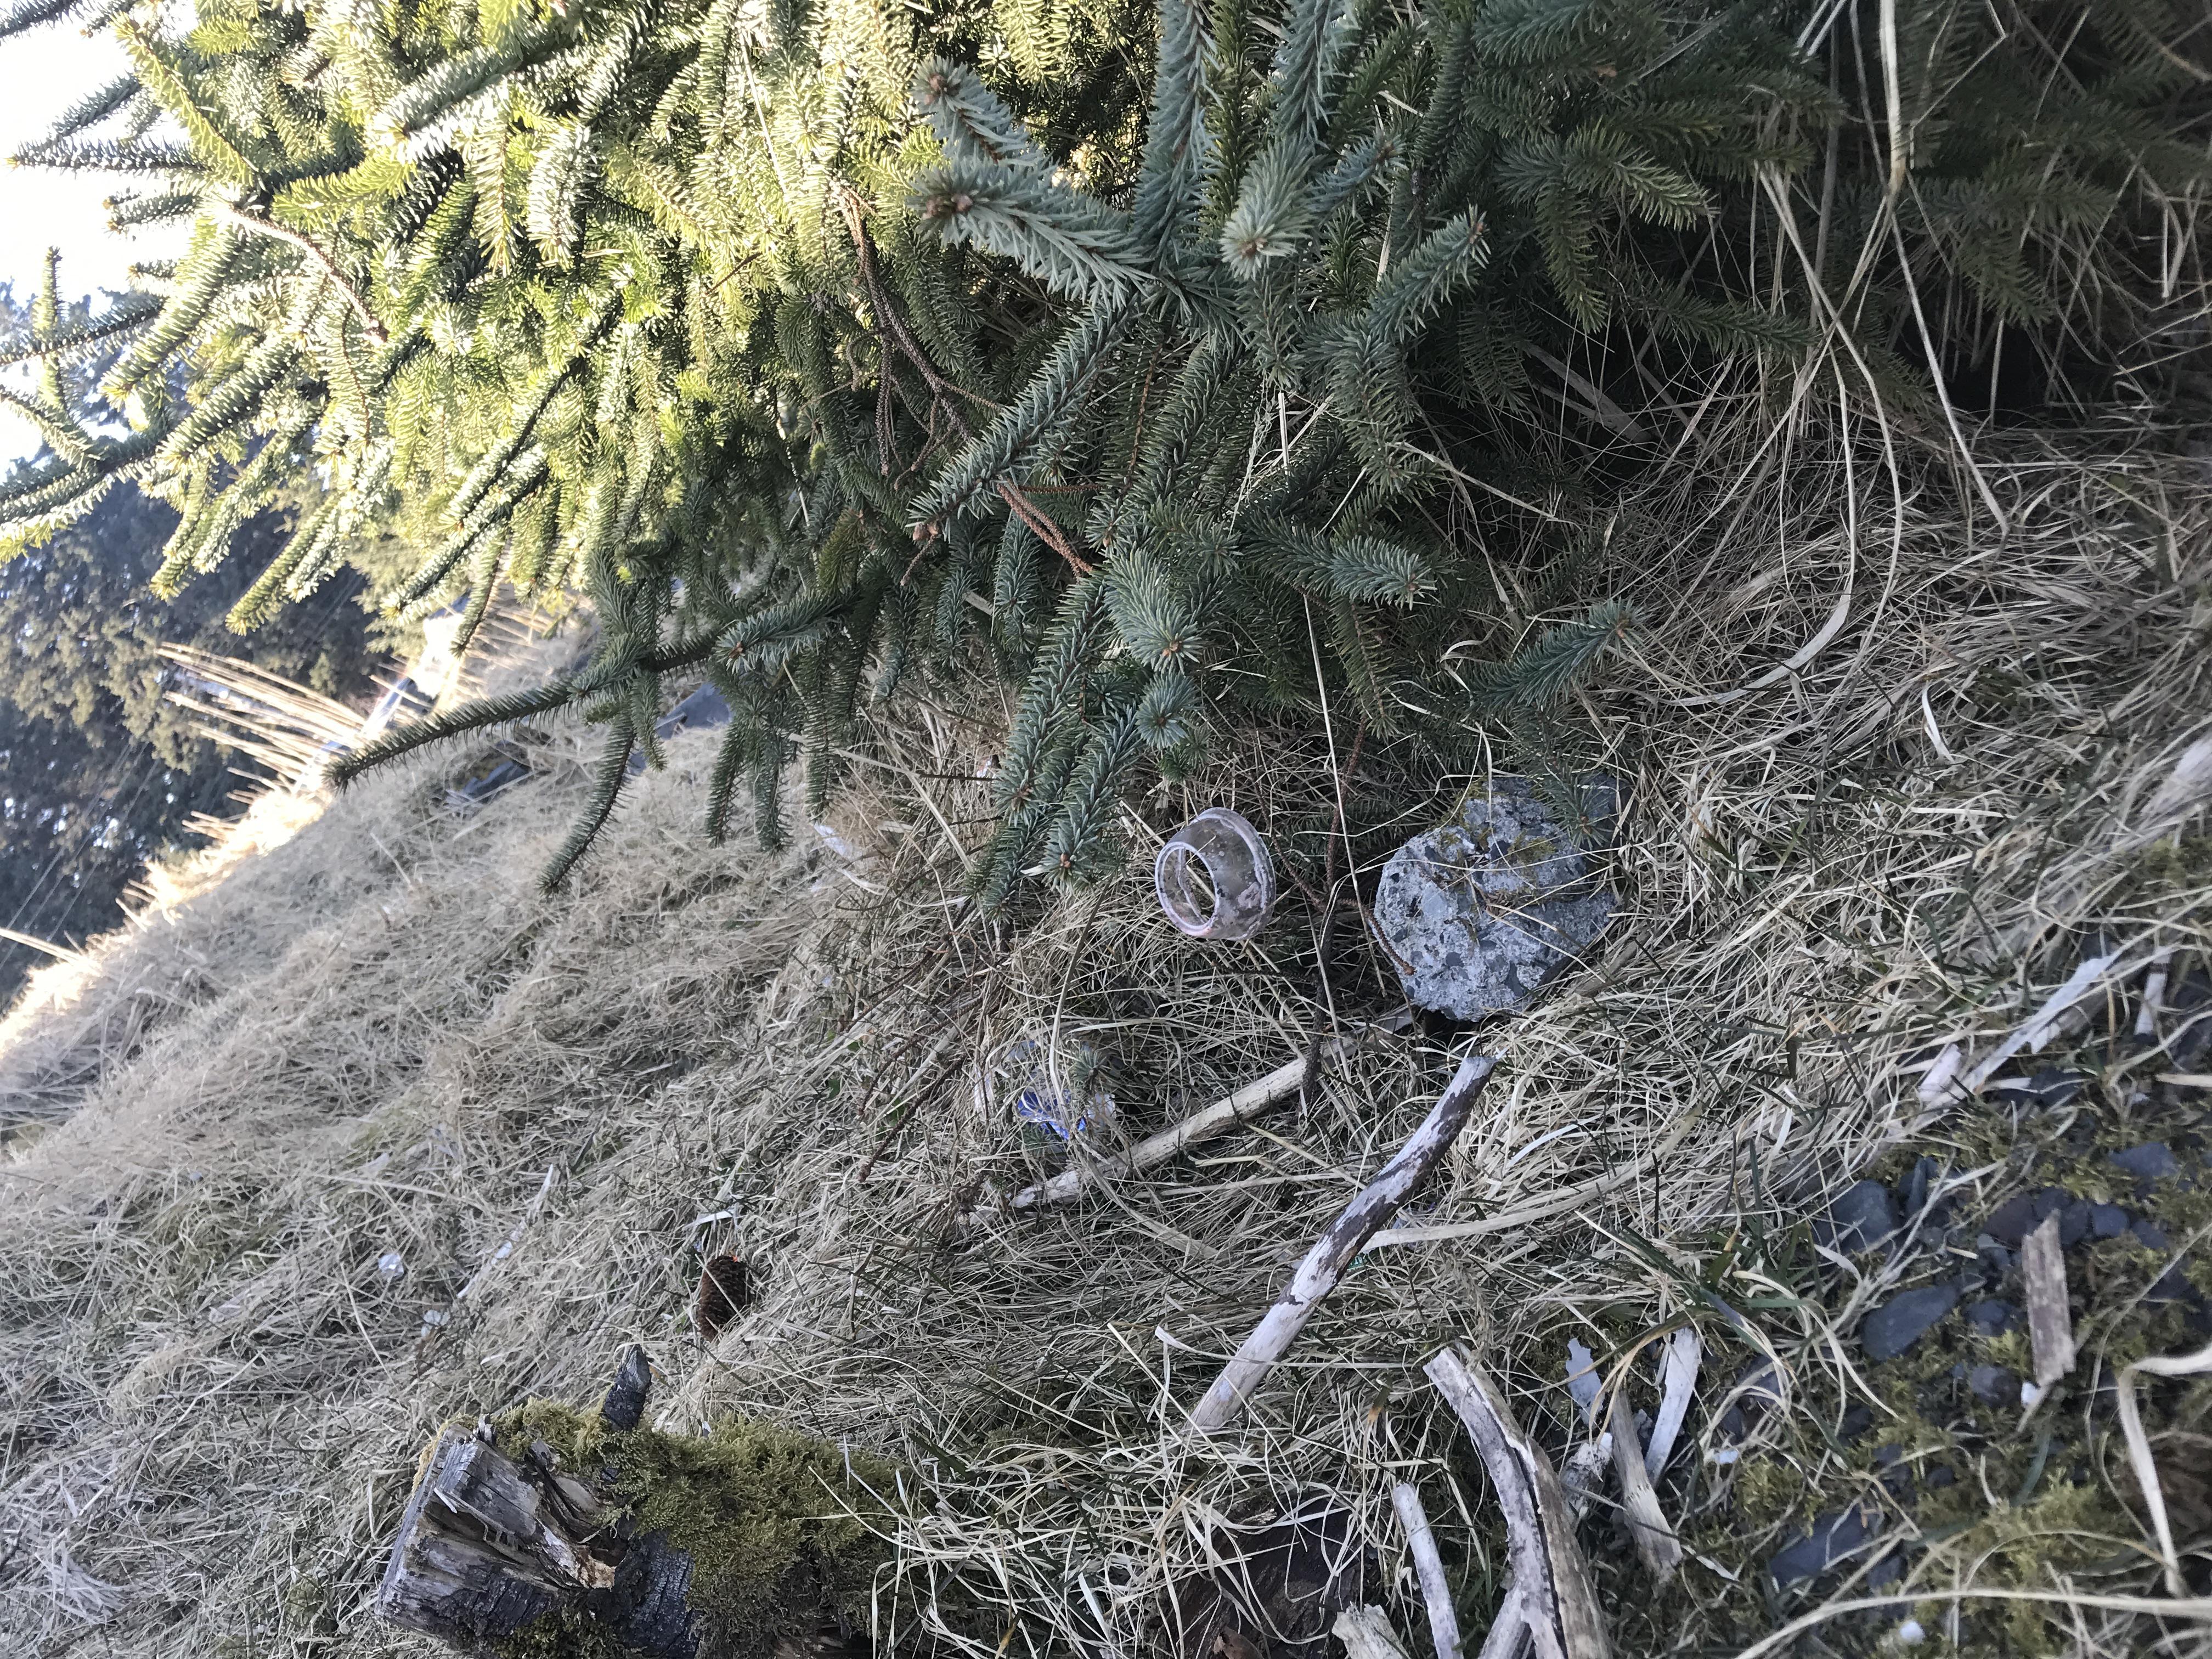
Object: Plastic lid (Lid)

Object: Other plastic wrapper (Plastic bag & wrapper)